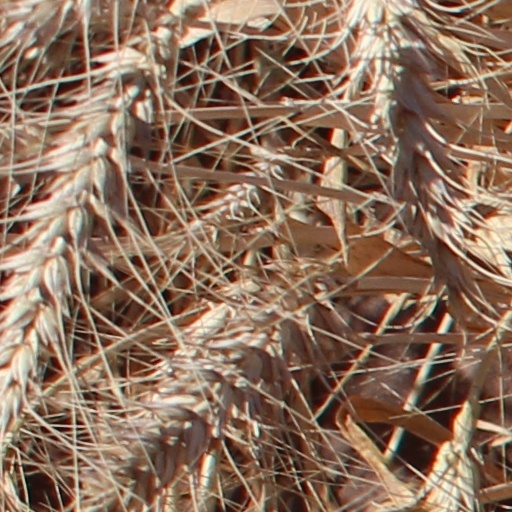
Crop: wheat